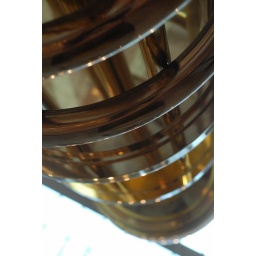
Some brass sculpture thingy in an office building in Boston.